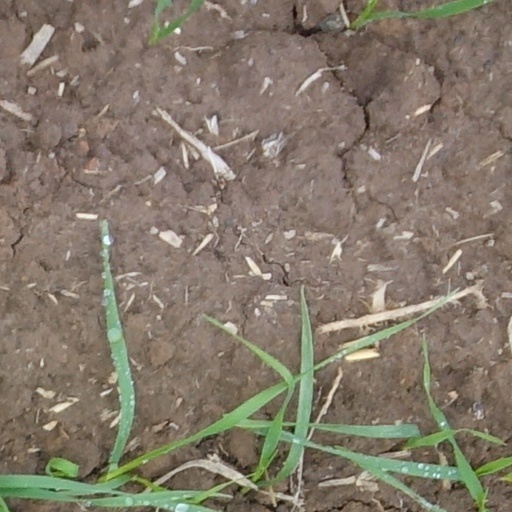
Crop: wheat